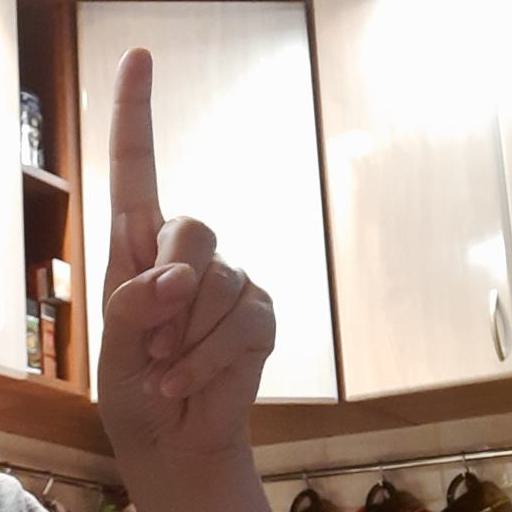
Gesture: one